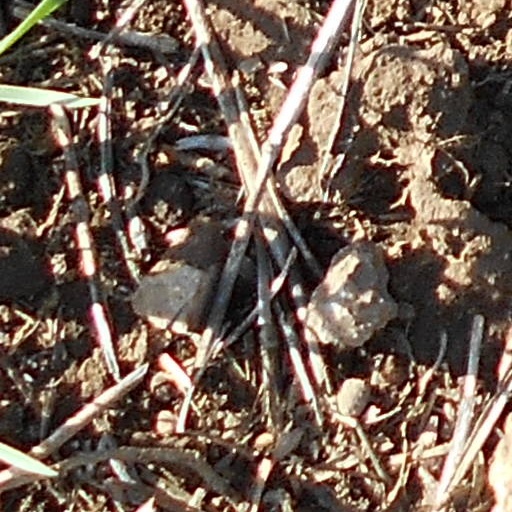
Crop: wheat